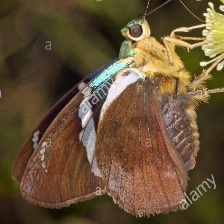
Species: TWO BARRED FLASHER